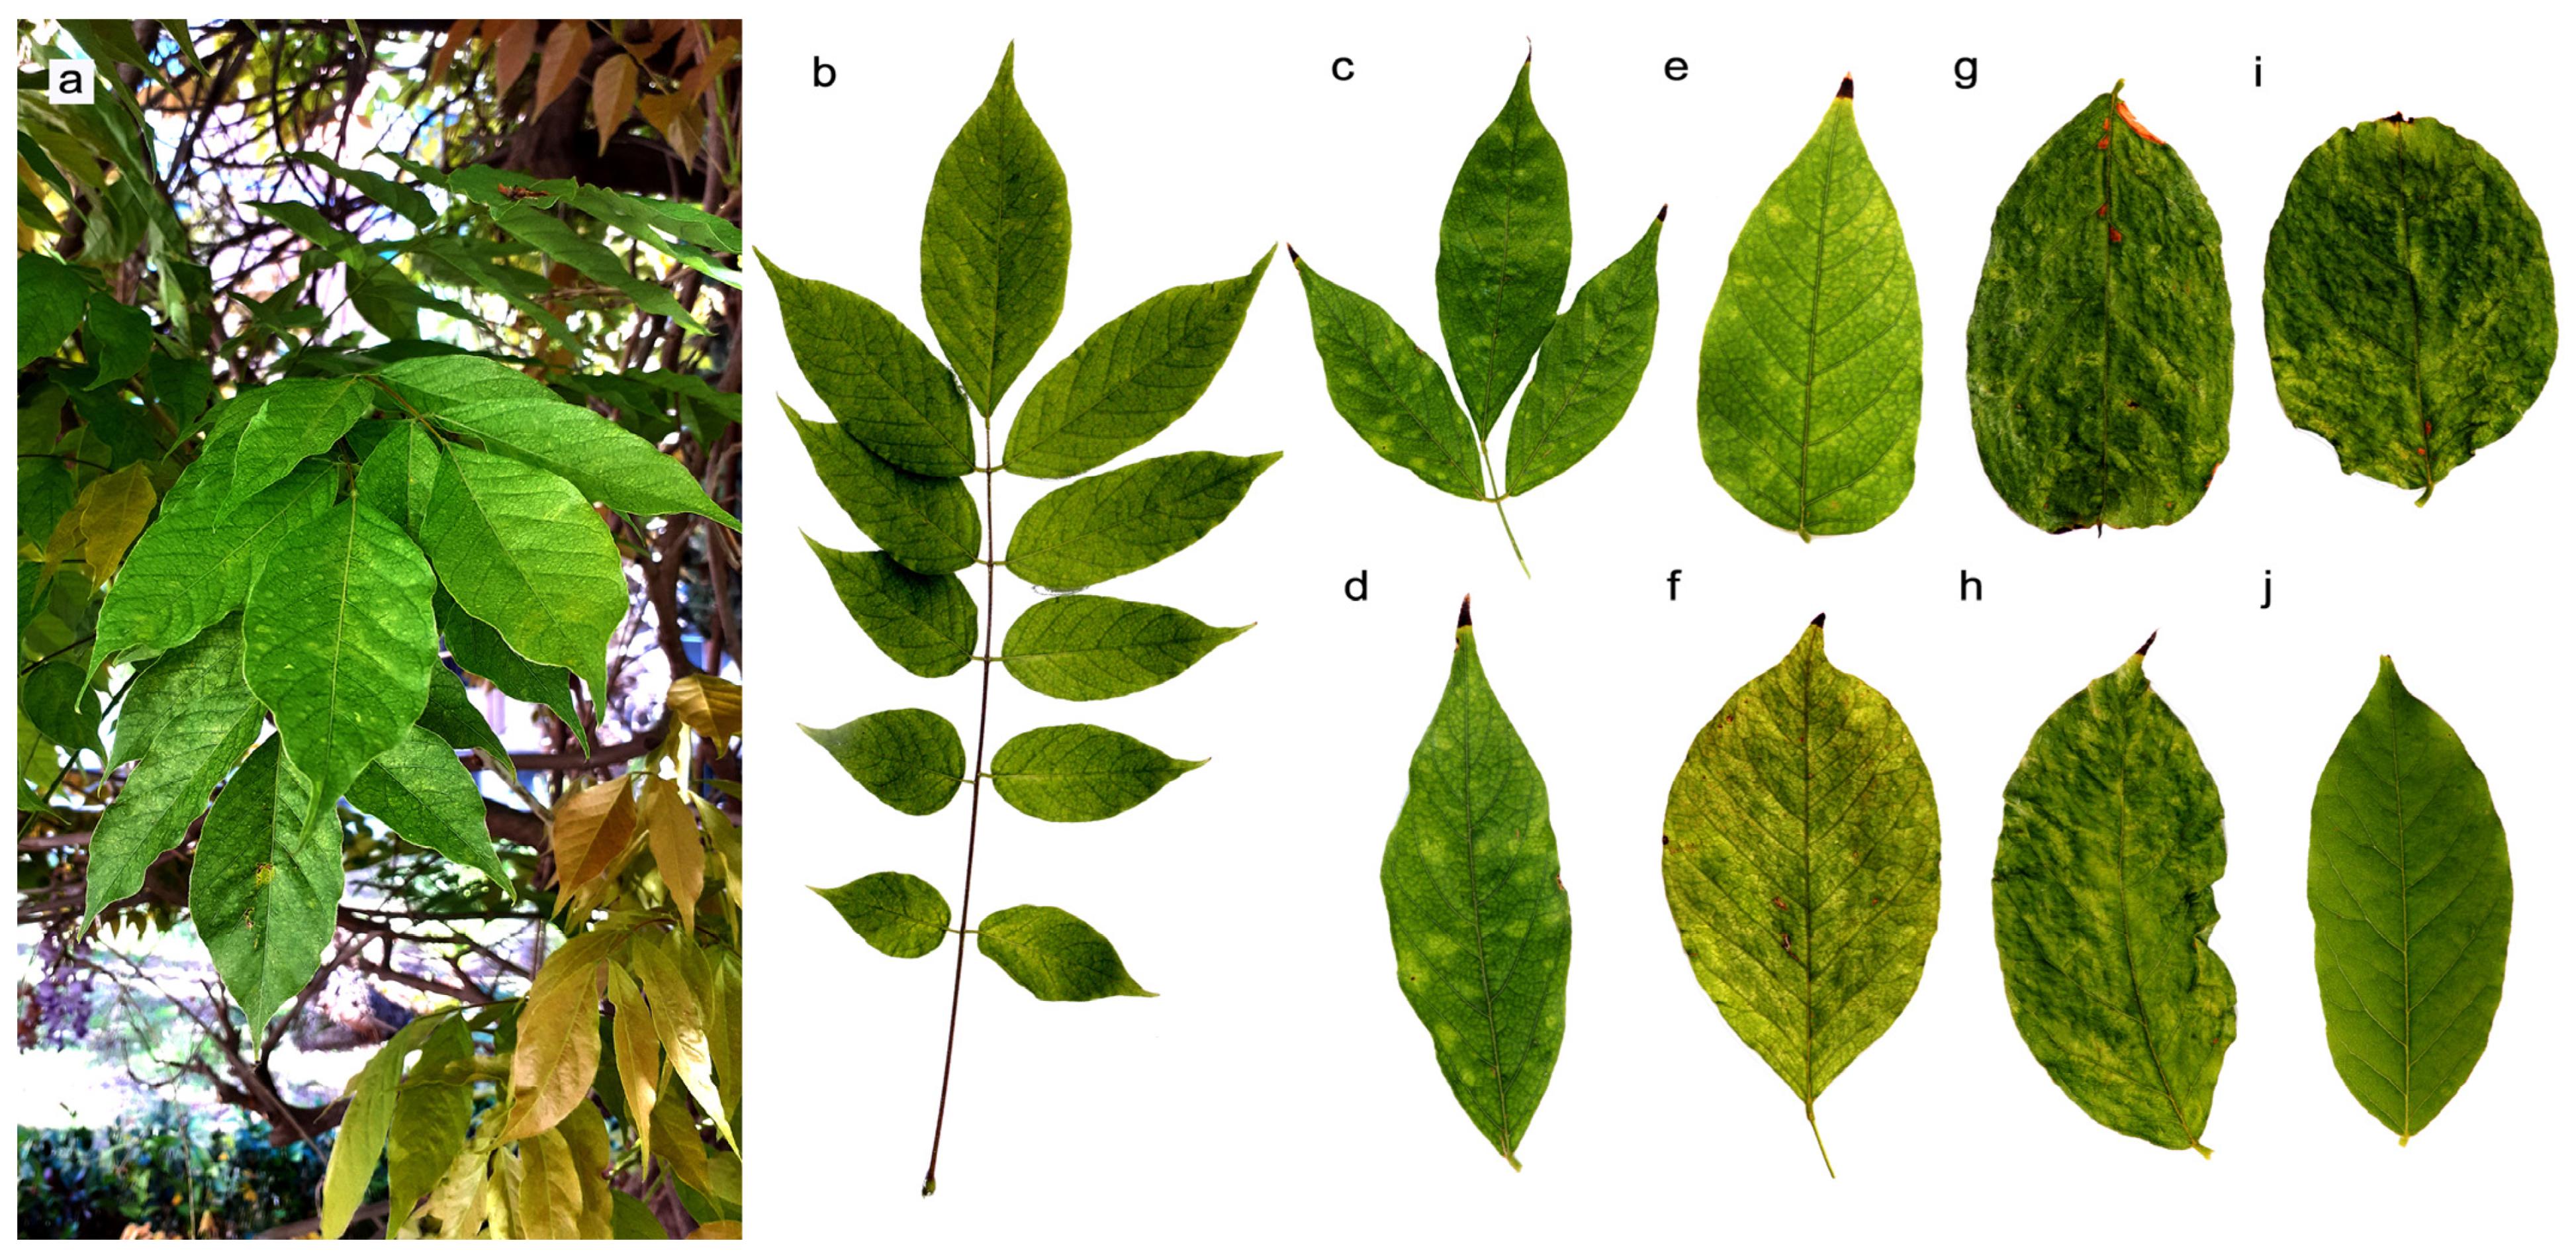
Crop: unknown
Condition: bean_mosaic_virus